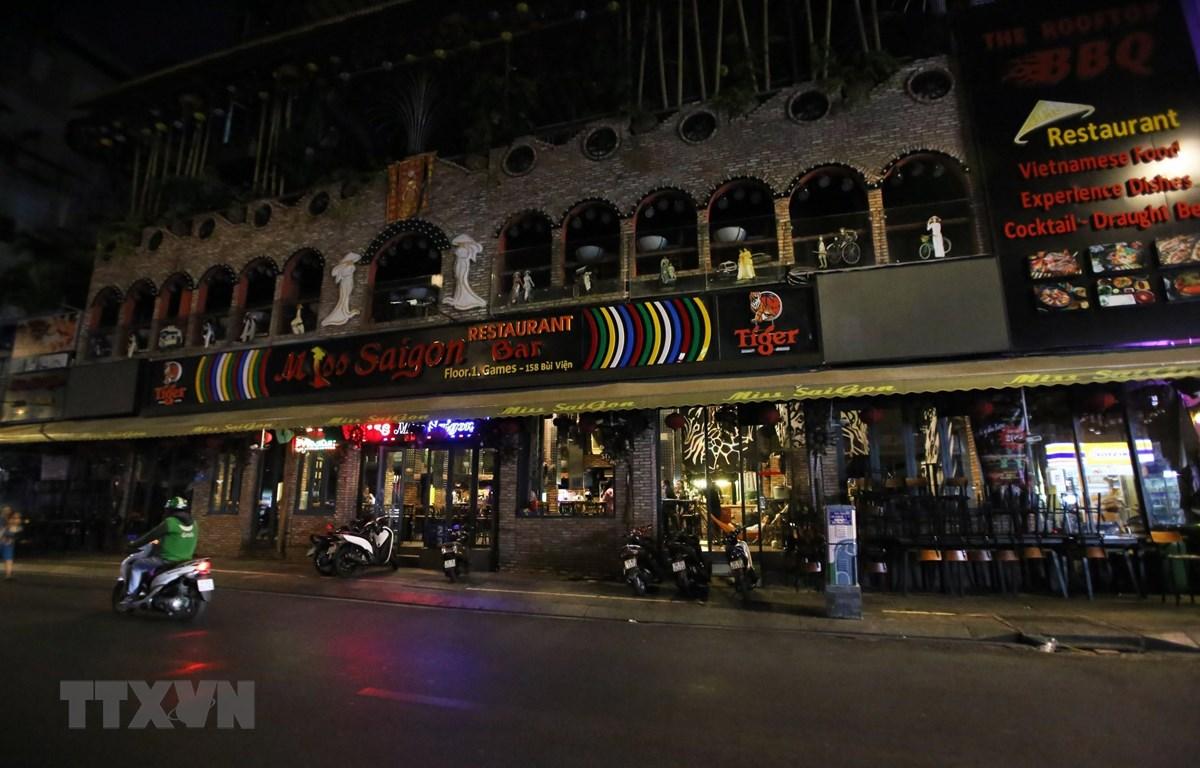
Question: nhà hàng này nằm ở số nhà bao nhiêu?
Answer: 158